Stone Age in Azerbaijan

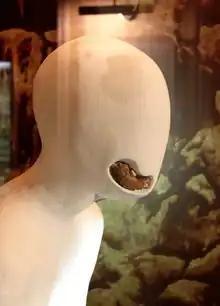
Lower jaw of Azykhantrop in Azerbaijan National History museum

The Lower Paleolithic period continued until 100 thousand years ago in Azerbaijan. The lifestyle of the people living in the Lower Paleolithic period in Azerbaijan was studied in the Guruchay valley, based on materials from the Azikh cave. In 1968, the lower jaw part of azykantrop was found in the acheulean age layer in Azokh cave. There were raw materials for preparing various tools in the Guruchay valley. Ancient people collected stones from Guruchay to prepare labour instruments (tools). Distinguished by its unique features of the techniques and typology of material-cultural samples, they were entitled as “Guruchay culture” at the end of the investigation conducted in Azikh cave in 1974. Guruchay culture had some common features with the Olduvay culture.